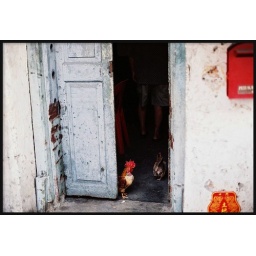
chickens in the house